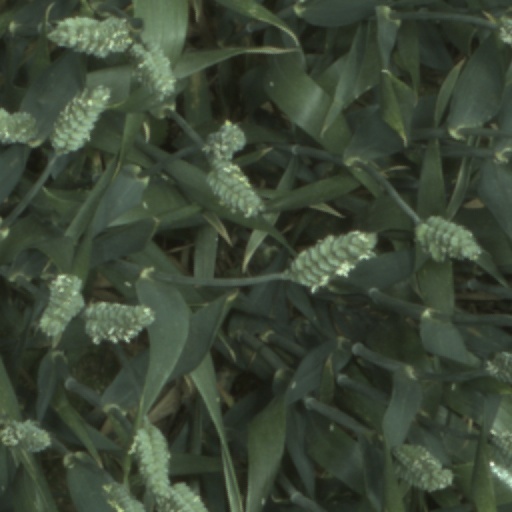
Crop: wheat